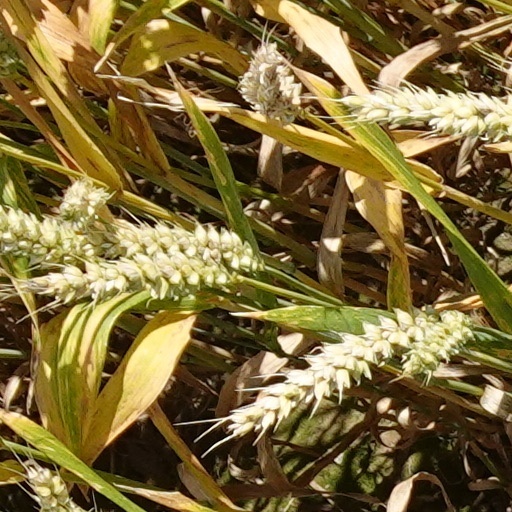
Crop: wheat